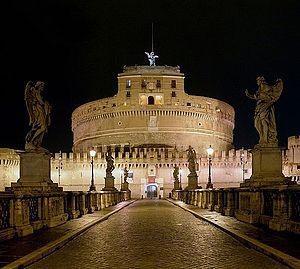
Le Château Saint-Ange à Rome, de nuit, vu du Pont Saint-Ange
L'Italie /itali/, en forme longue la République italienne, est un pays d'Europe du Sud correspondant physiquement à une partie continentale, une péninsule située au centre de la mer Méditerranée et une partie insulaire constituée par les deux plus grandes îles de cette mer, la Sicile et la Sardaigne, et beaucoup d'autres îles plus petites. Elle est rattachée au reste du continent par le massif des Alpes. Le territoire italien correspond approximativement à la région géographique homonyme.